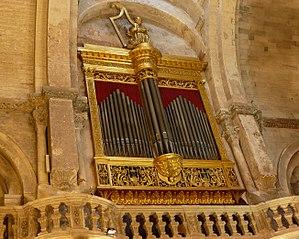
Dit:""Orgue Doré"", construit en 1819 par, selon les sources, le lombard Piantanida ou son disciple Giovanni Mentasti."
Cette liste prend en compte les orgues de Provence-Alpes-Côte d'Azur classés uniquement, au titre objet ou immeuble, que ce soit pour leur buffet ou leur partie instrumentale et répertoriés dans la base Palissy des Monuments historiques de France. La section Reprises recense les modifications les plus importantes. Dans certains cas le classement du buffet intègre également la tribune. À défaut de précision, le classement est réputé acquis au titre objet mais les initiales I.D. signifient au titre Immeuble par Destination et I. au titre Immeuble.
Cet article recense les orgues protégés aux monuments historiques en Provence-Alpes-Côte d'Azur, France.
La cathédrale Notre-Dame-des-Doms est une cathédrale catholique romaine située à Avignon, dans le département français du Vaucluse et la région Provence-Alpes-Côte d'Azur, à côté du Palais des papes d'Avignon.